Golden (Kylie Minogue album)

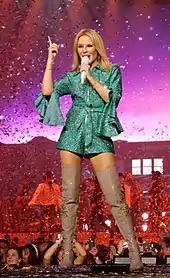
Minogue performing lead single "Dancing" on the Golden Tour.

"Golden" marks Minogue's musical departure from traditional dance-pop music and towards country-infused pop and dance music. Regarding the album's sound, Laure Snapes of "The Guardian" stated "Kylie opts not for copper-bottomed songcraft, but the unholy intersection of country and EDM: drops beget scratchy fiddle breakdowns, while banjo clucks meet tropical house in a mush of mild euphoria." Ben Cardaw from "Pitchfork" wrote that “She borrows from the sledgehammer-subtle EDM Americana of Avicii's "Wake Me Up," where fingerpicked guitars meet thundering bass drums and teeth-rotting synths in the year of our lord 2013." Additionally, "Slant Magazine" editor Sal Cinquemani said that "While country signifiers abound, from foot-stomping to fiddling, the songs on "Golden" also smartly juxtapose contemporary pop elements like soaring synth hooks and pitched-up vocals."